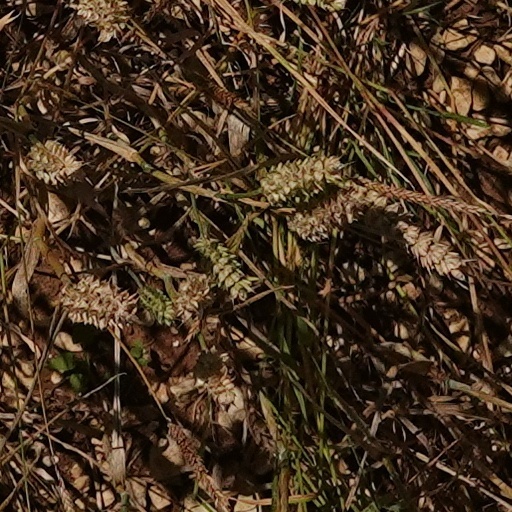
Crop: wheat